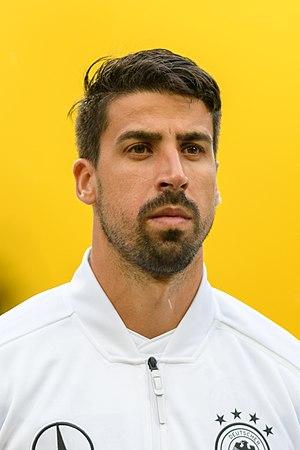
Sami Khedira, né le 4 avril 1987 à Stuttgart, est un footballeur international allemand possédant aussi la nationalité tunisienne, qui évolue au poste de milieu de terrain à la Juventus.